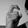
ASL letter: X